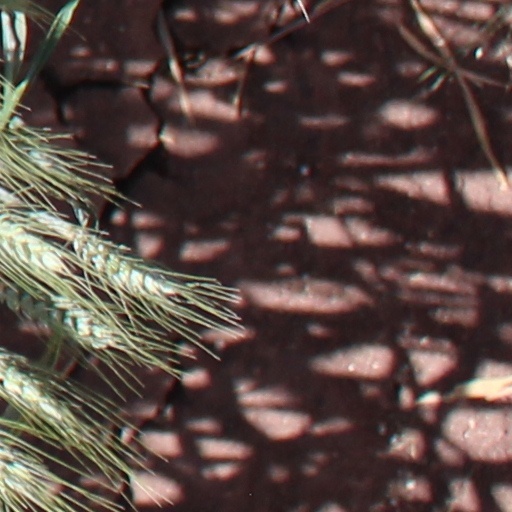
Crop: wheat